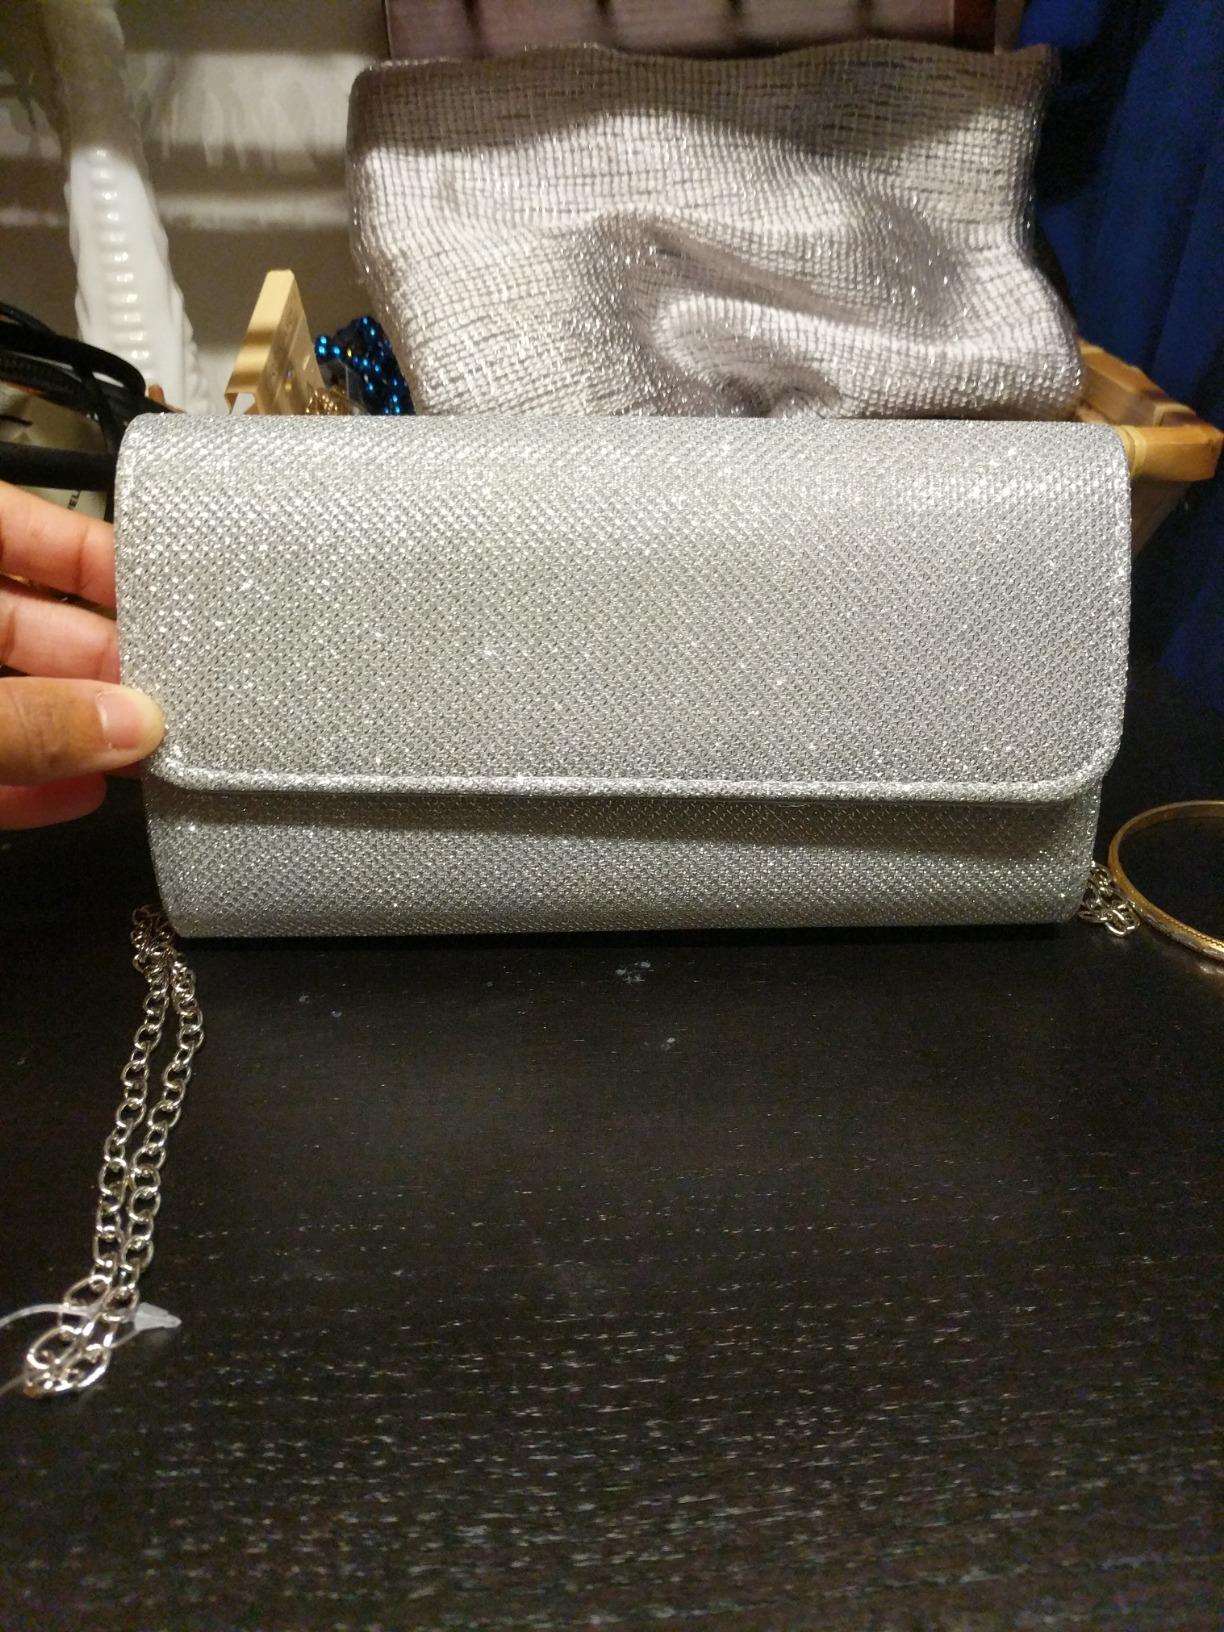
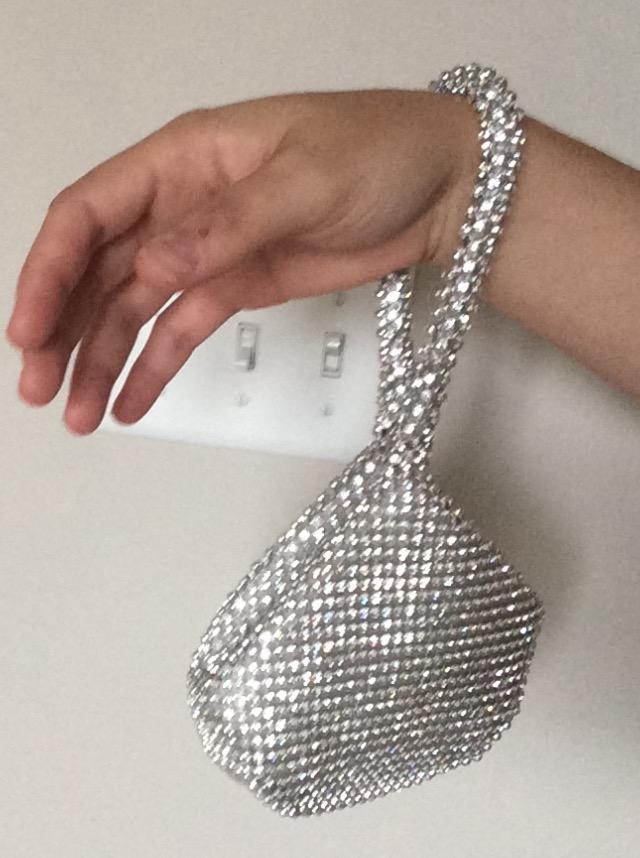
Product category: accessories_handbag
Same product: no